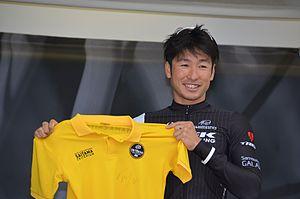
Fumiyuki Beppu lors du Paris-Tours 2014
Fumiyuki Beppu, né le 10 avril 1983 à Chigasaki, est un coureur cycliste japonais, professionnel depuis 2005 et membre de l'équipe Nippo Delko One Provence. Il a été champion du Japon sur route et contre-la-montre en 2006, 2011 et 2014, et champion d'Asie sur route en 2008. En 2009, avec Yukiya Arashiro, ils sont devenus les premiers coureurs japonais à terminer le Tour de France. Il a participé à six grands tours dans sa carrière, ainsi qu'à huit mondiaux et deux Jeux olympiques.